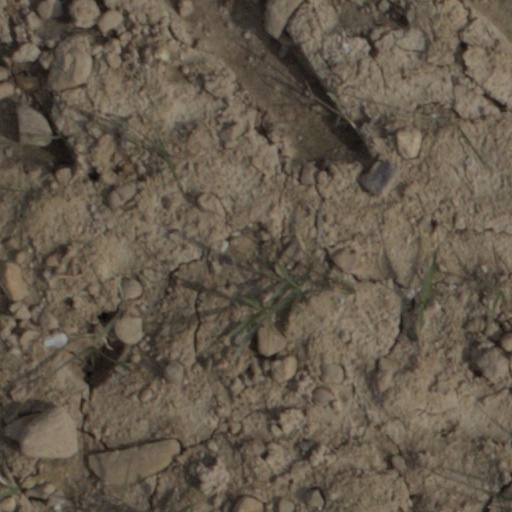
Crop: wheat